SOS Tour

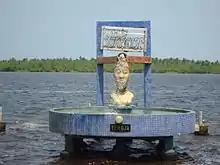
SZA wore a hockey jersey with the name "Yemaya" printed on the back. Yemaya is a water spiritess of the Yoruba peoples in West Africa.

SZA's approach with the tour was to "pop ass and cry and give theater", aiming for catharsis through cinematics and theatrics. She told "Billboard": "I want it to be smart and exhilarating and exhausting and exciting like a party, but also like a therapy session." Broadway performances were her primary basis for the tour's production. She fused these inspirations with the visual styles of circus shows from Cirque du Soleil. Another aesthetic influence SZA cited was the film "Suspiria" (1977), which is dominated by vibrant, saturated colors.